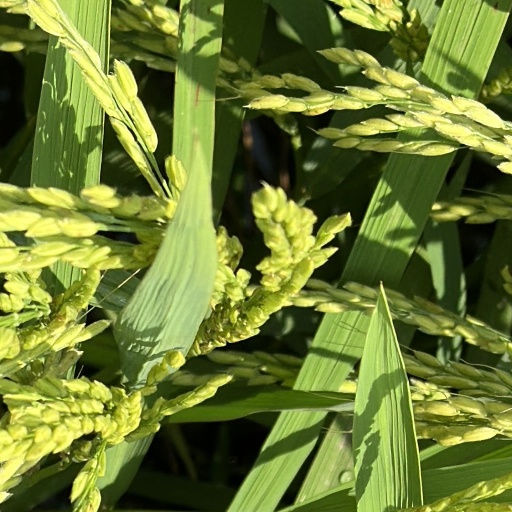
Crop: rice